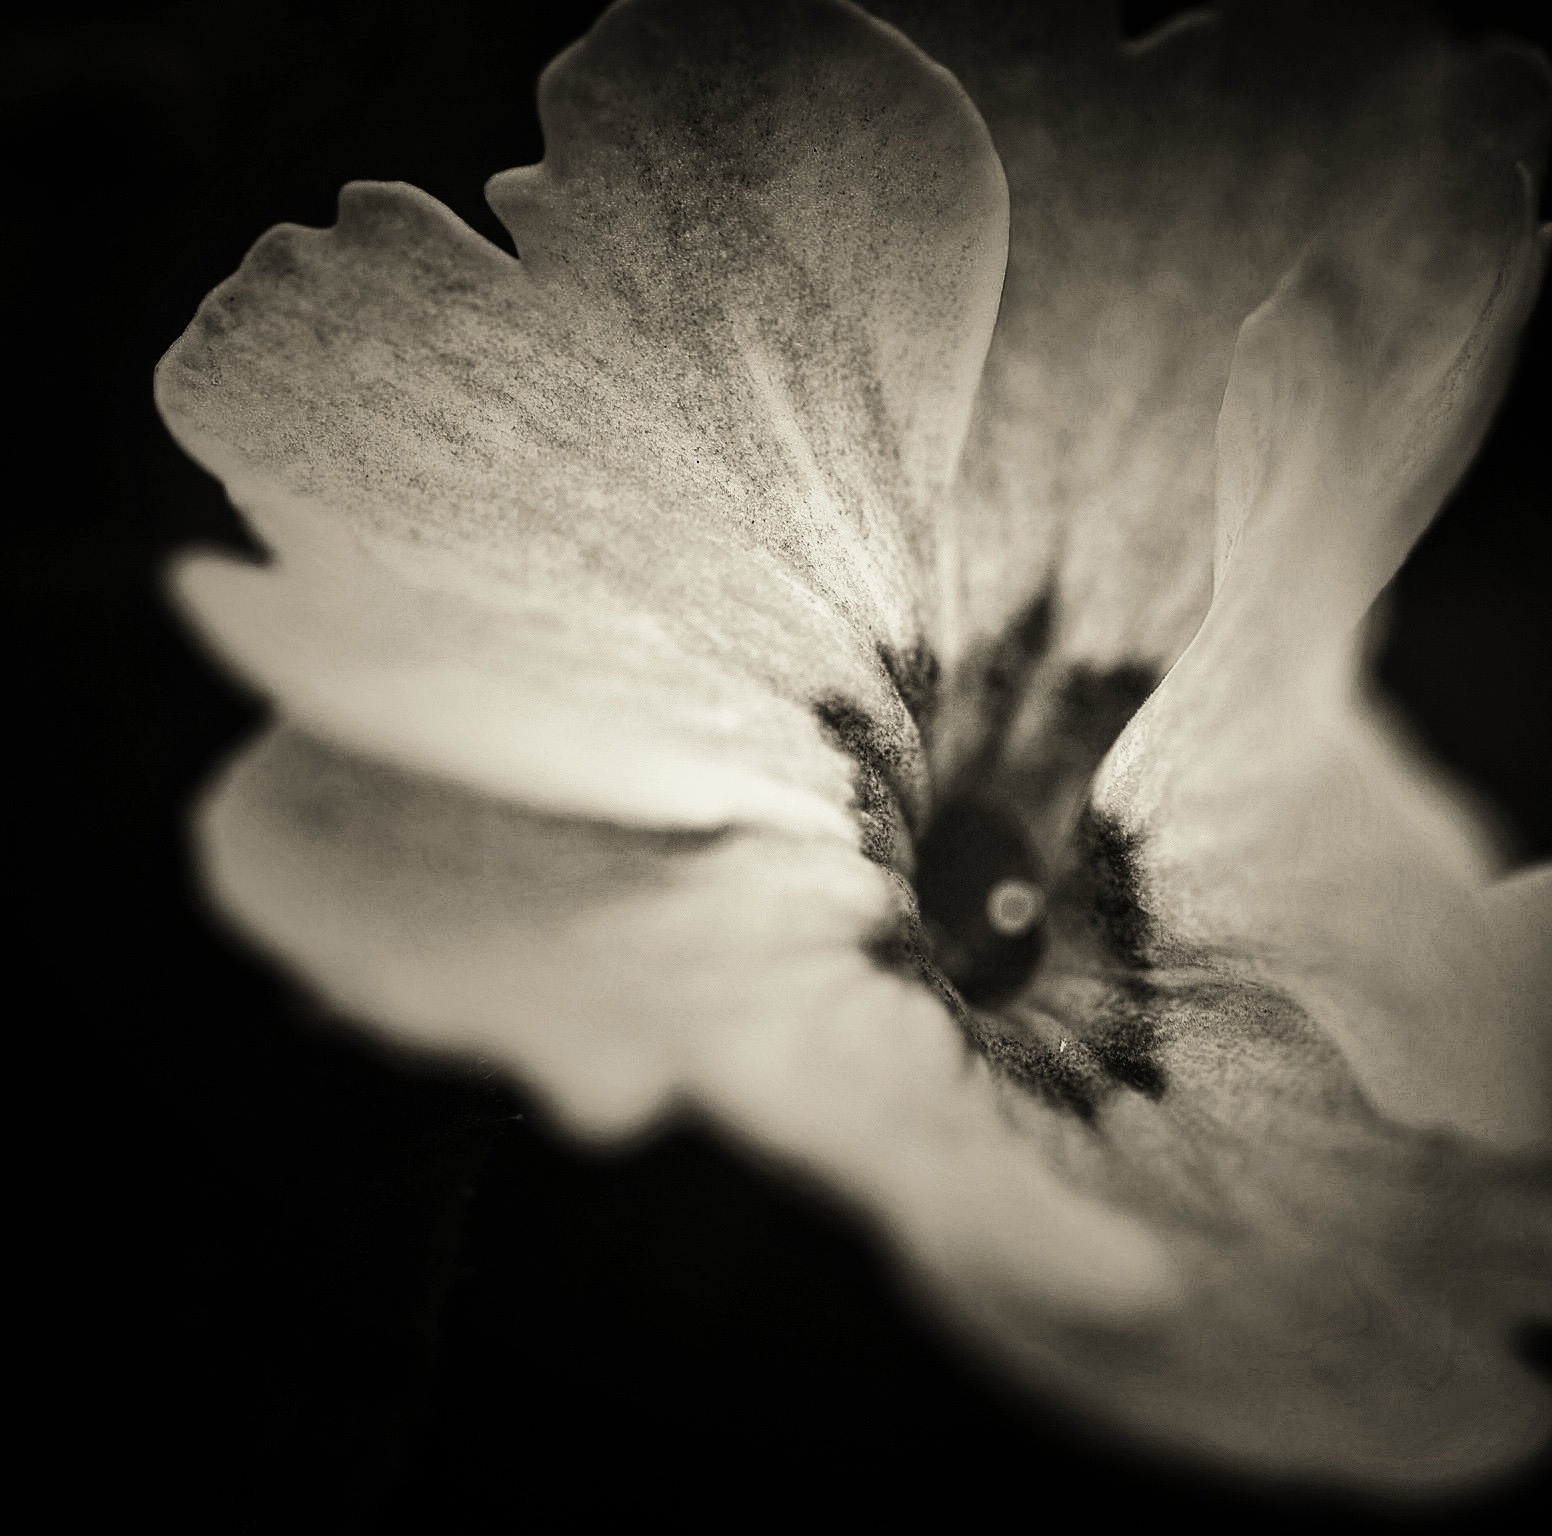
nature, light, black and white, plant, white, photography, leaf, flower, petal, darkness, black, monochrome, flora, close up, eye, macro photography, black and white photo, still life photography, monochrome photography